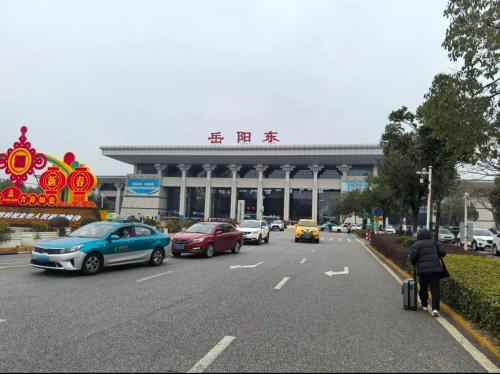
地标名称：岳阳东站
所在城市：岳阳市·岳阳楼区